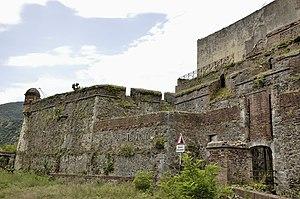
Fort les Bains, Amélie-les-Bains-Palalda (Pyrénées-Orientales, Languedoc-Roussillon, France)